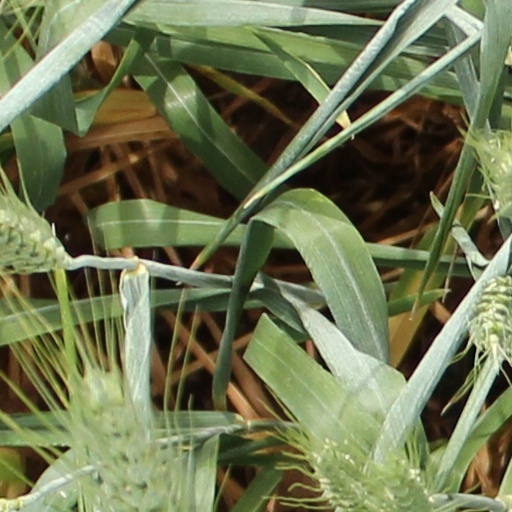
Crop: wheat